McDull

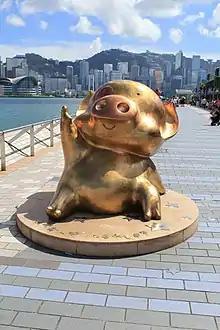
McDull statue on the Avenue of Stars, Hong Kong

McDull is an anthropomorphic pig cartoon character created by Hong Kong cartoonists Alice Mak and Brian Tse. Although McDull first made his appearance as a supporting character in the "McMug" comics strips, he has since become a central character in his own right. McDull has featured in several comics, TV shows, and films, and has become extremely popular in Hong Kong and East Asia.